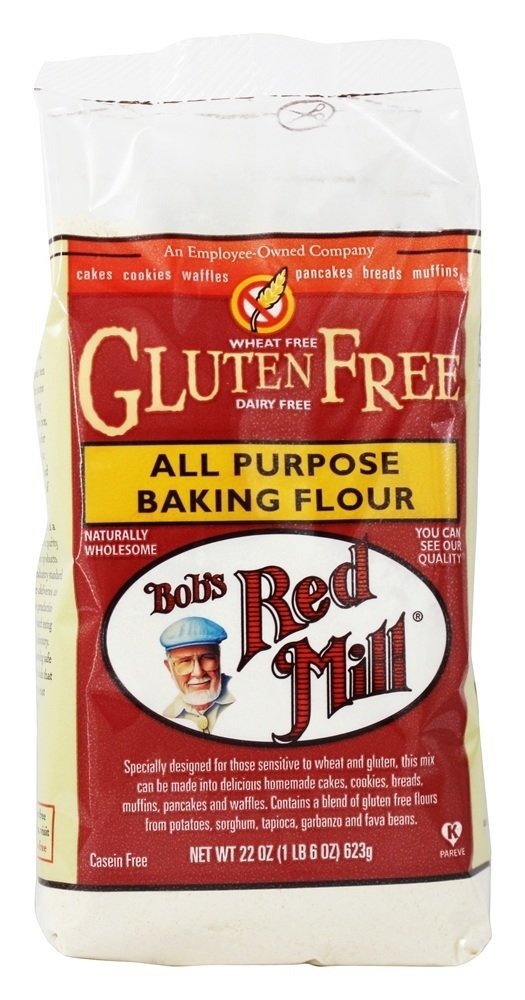
Item Name: Bob's Red Mill - Baking Flour All Purpose Gluten Free - 22 oz.
Bullet Point 1: One, 22 oz. bag (1.375 lbs.)
Bullet Point 2: Gluten Free; Vegan; Vegetarian; Kosher Pareve
Bullet Point 3: Manufactured in a dedicated gluten free facility; R5-ELISA tested gluten free
Bullet Point 4: Versatile
Bullet Point 5: Good source of dietary fiber
Value: 22.0
Unit: Ounce

Price: 11.645